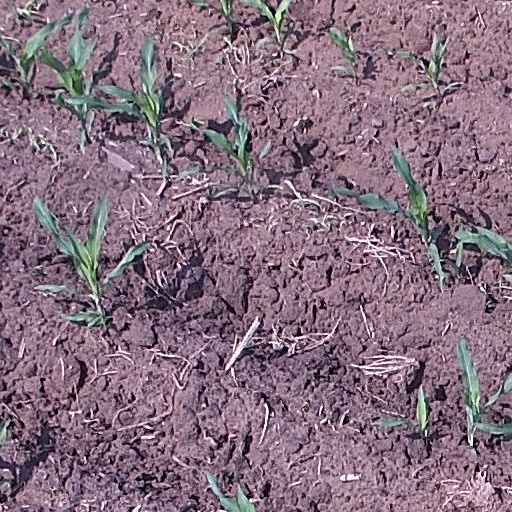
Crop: maize; corn